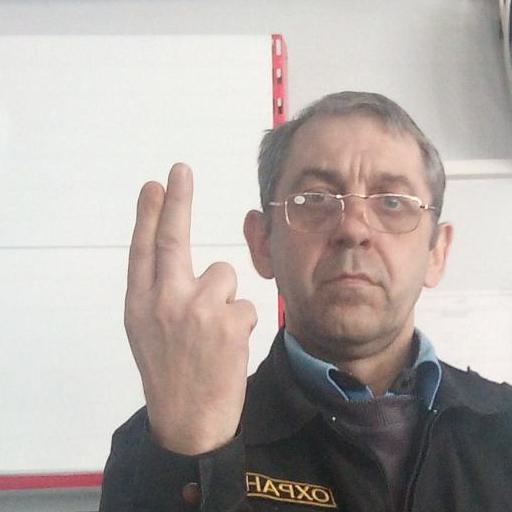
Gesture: two_up_inverted